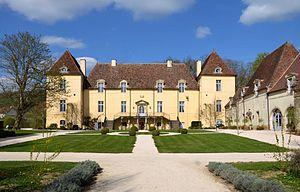
Chateau a Créancey, Côte d'Or, Bourgogne, France
Cet article recense une partie des monuments historiques de la Côte-d'Or, en France.
Créancey est une commune française située dans le canton d'Arnay-le-Duc du département de la Côte-d'Or, en région Bourgogne-Franche-Comté.